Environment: real
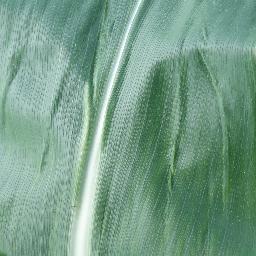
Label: healthy